Richard J. Hughes Justice Complex

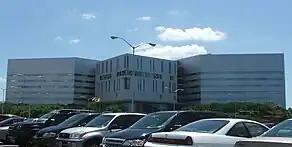

The idea for the building was originally conceived in 1976 and construction began in 1978. Grad Associates (Newark) and StudioHillier (Princeton) were involved in the design, for which they won an American Institute of Architects award. The Justice Center complex was completed in 1982. The modernist building is an eleven-story tall structure has approximately 1,080,000 square feet. It can be seen as three buildings in one: two eight story office building around a cube, which houses the court. Indoor bridges connect the fourth, fifth, seventh and eighth floors. The two main entrances from the street lead into the atrium lobby which is open through ten stories to a rooftop skylight. Floors 1-8 is office space, chambers, and courtrooms. Floor 9 is the mechanical penthouse, level P1 is the street level, and P2 is the parking garage. The atrium and parking facilities were renovated again after original construction.